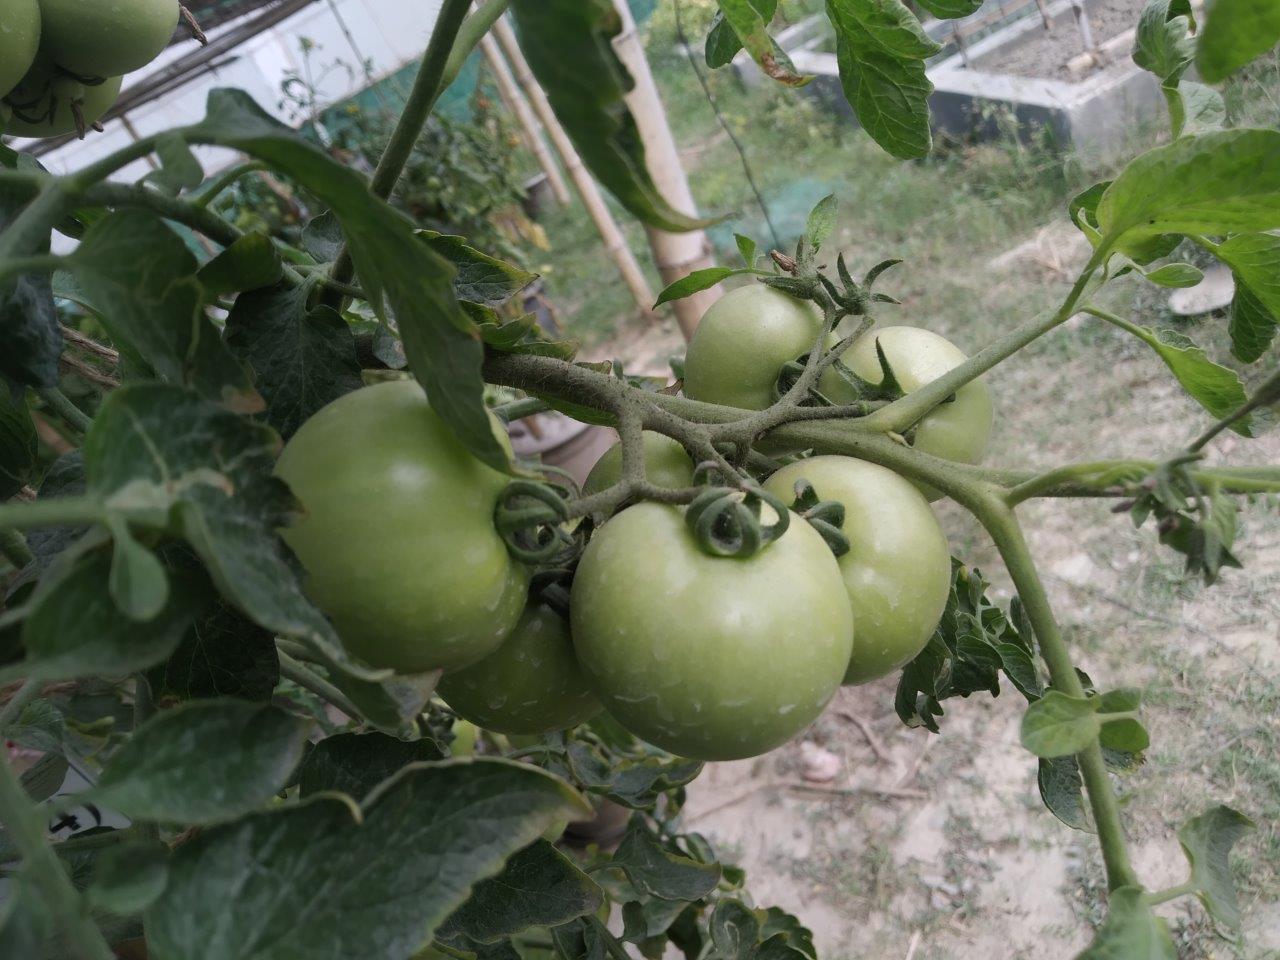
Maturity: Immature